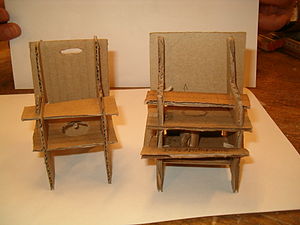
Mockup
To tidlige mockup-udkast til en pottestol i plademateriale
En mockup er en model af et færdigt produkt til brug ved produktudvikling, design, undervisning, præsentation, designevaluering, promovering og lignende.